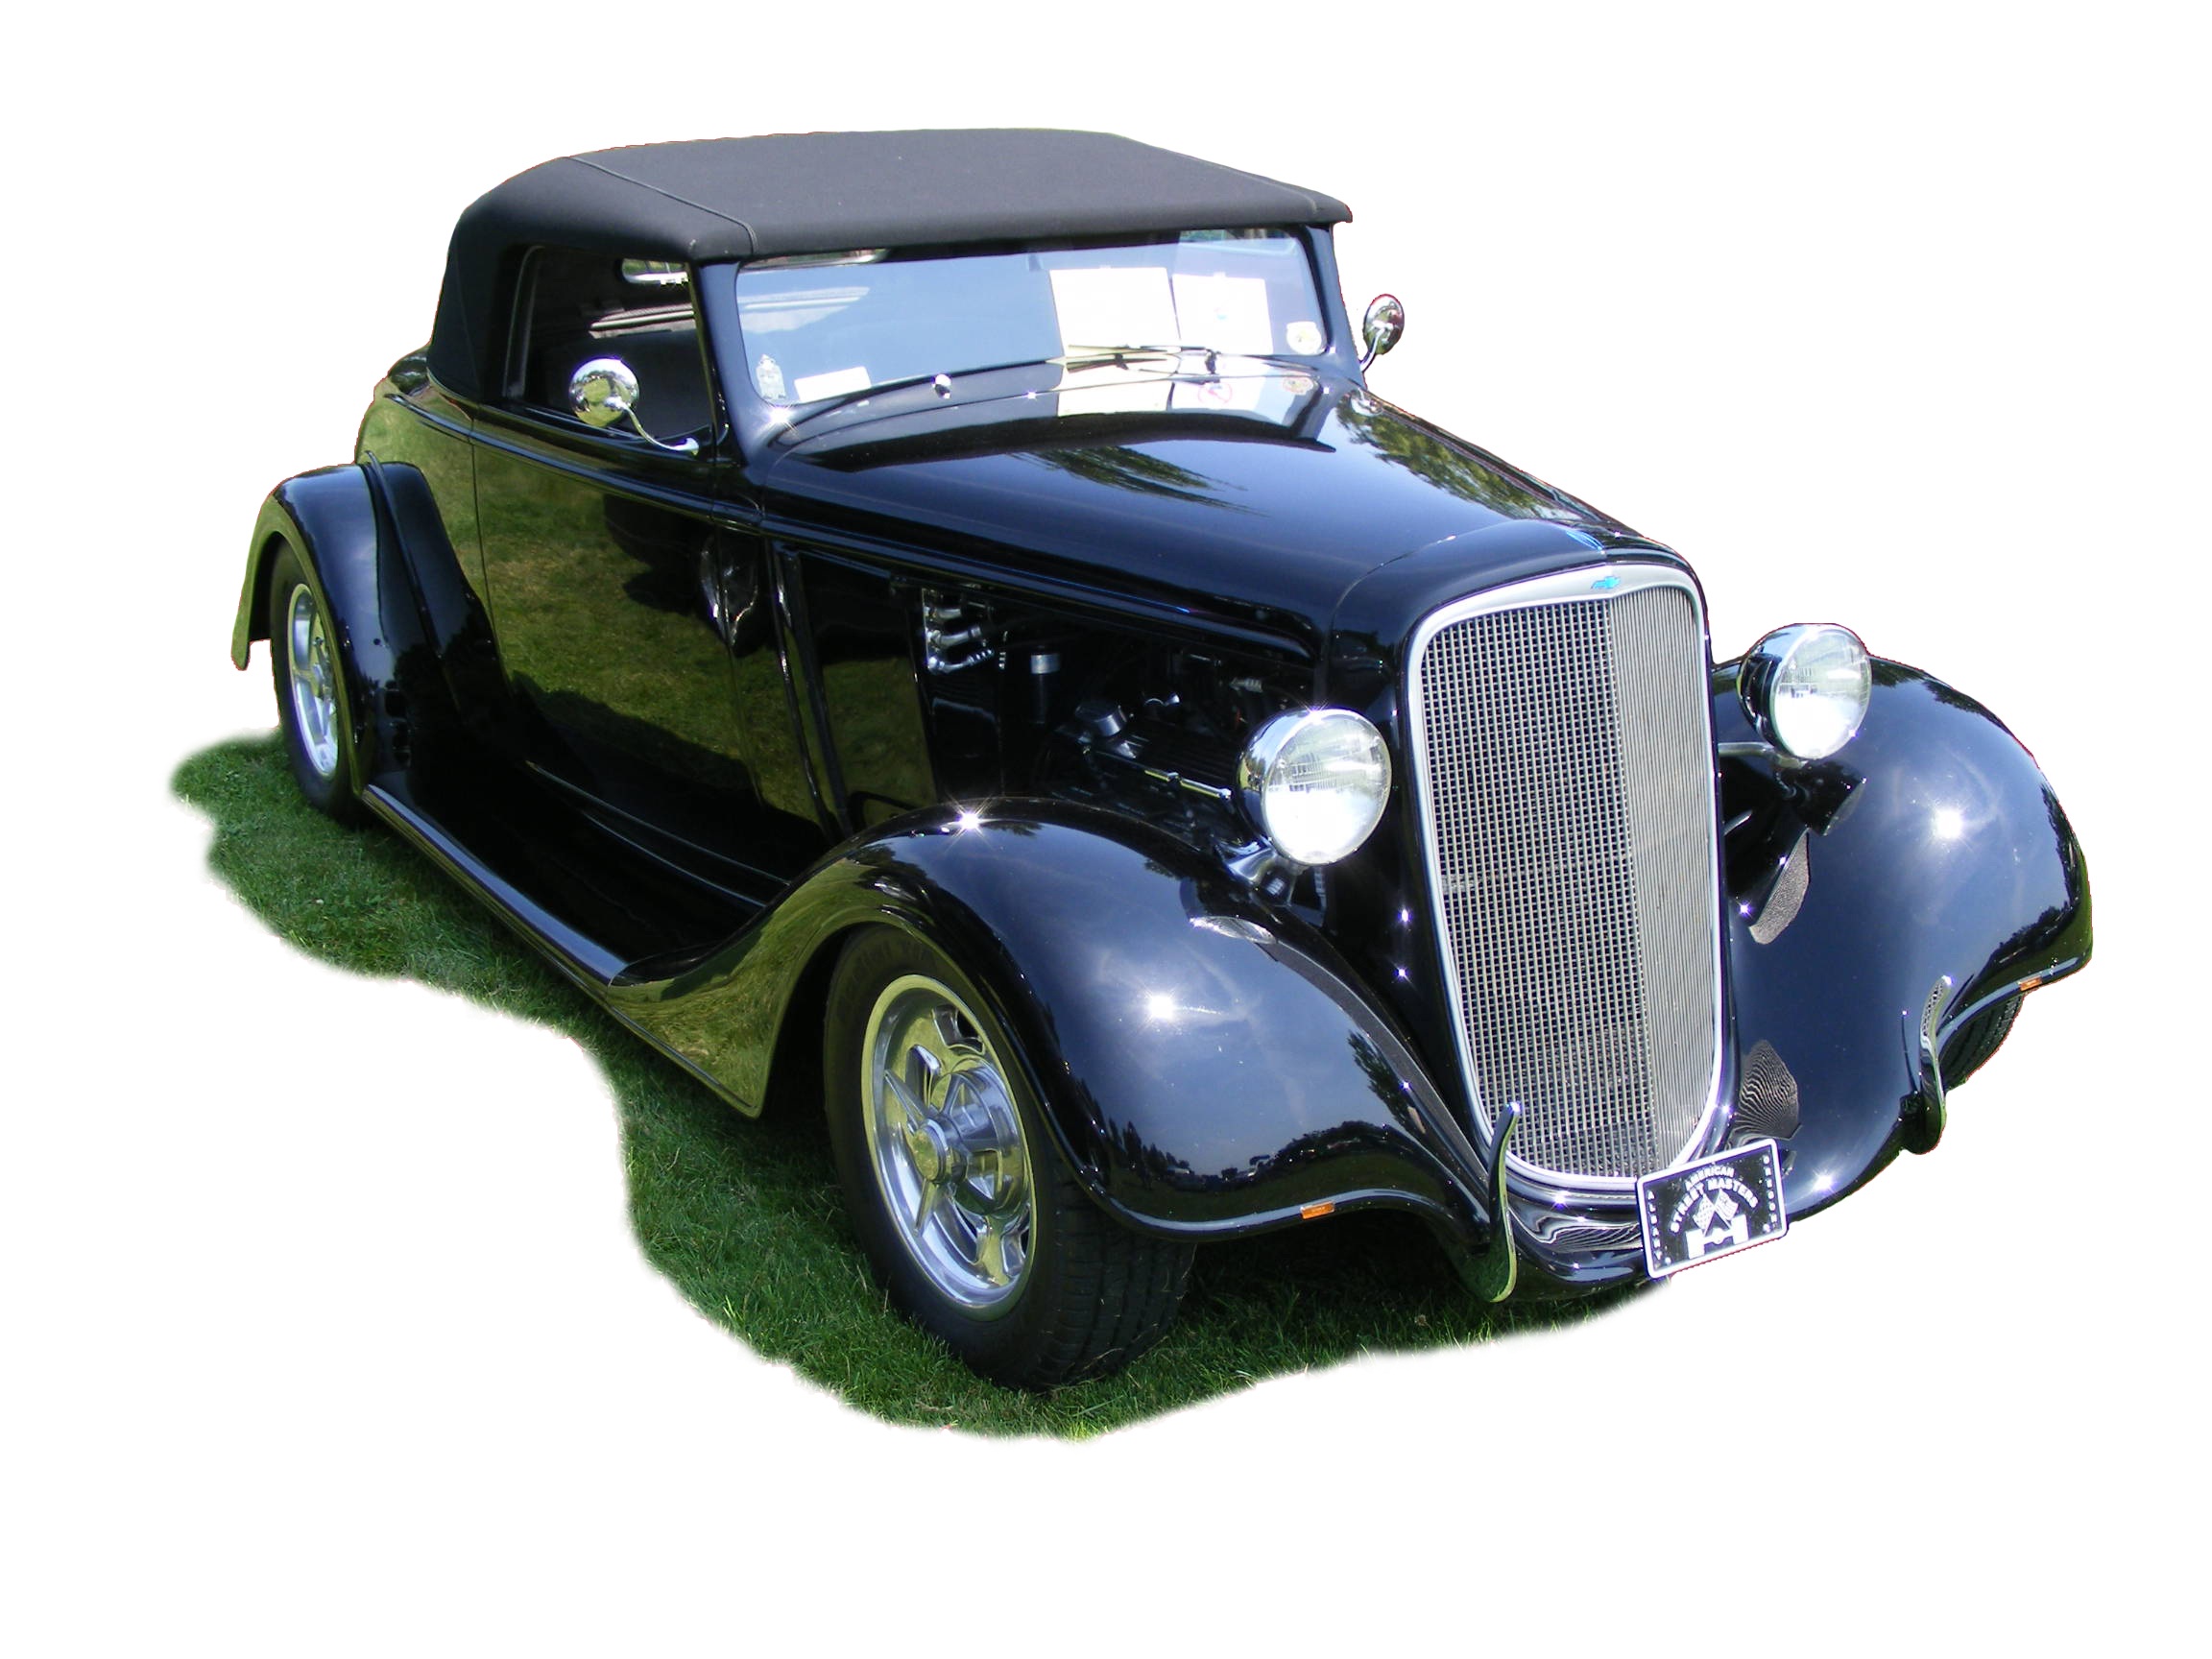
car, vintage, automobile, vehicle, black, vintage car, sedan, oldtimer, chevrolet, convertible, 1934, restored, cabriolet, restoration, hot rod, model car, land vehicle, touring car, automobile make, automotive exterior, compact car, luxury vehicle, ford model b model 18 model 40, chev